Jermaine Beckford

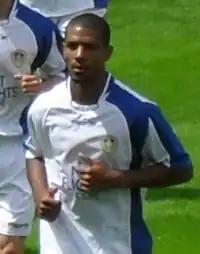
Beckford playing for Leeds United in 2009

Beckford started the 2008–09 season by scoring ten goals in eight starts, including his first ever professional hat-trick as Leeds beat League Two side Chester City in the first round of the League Cup. By the end of the season he had scored 27 goals in all competitions and was offered a new contract by the club. After initially rejecting it, he was transfer listed. Two bids for Beckford were rejected by Leeds, and then he was removed from the transfer list, remaining at the club.